Lachaise

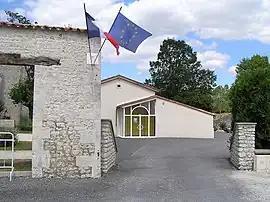
Town hall

Lachaise is a commune in the Charente department in southwestern France.